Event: Nepal Earthquake
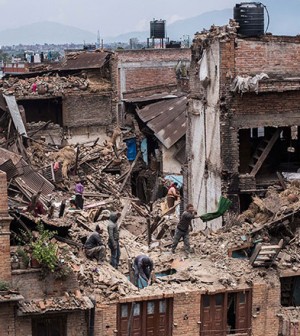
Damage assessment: damage